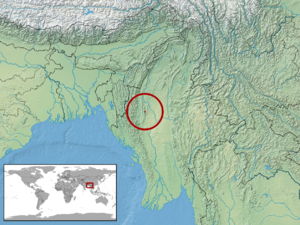
Cyrtodactylus annandalei est une espèce de geckos de la famille des Gekkonidae.